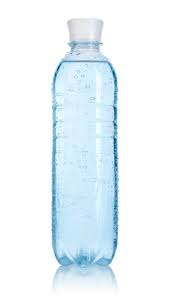
Waste category: plastic